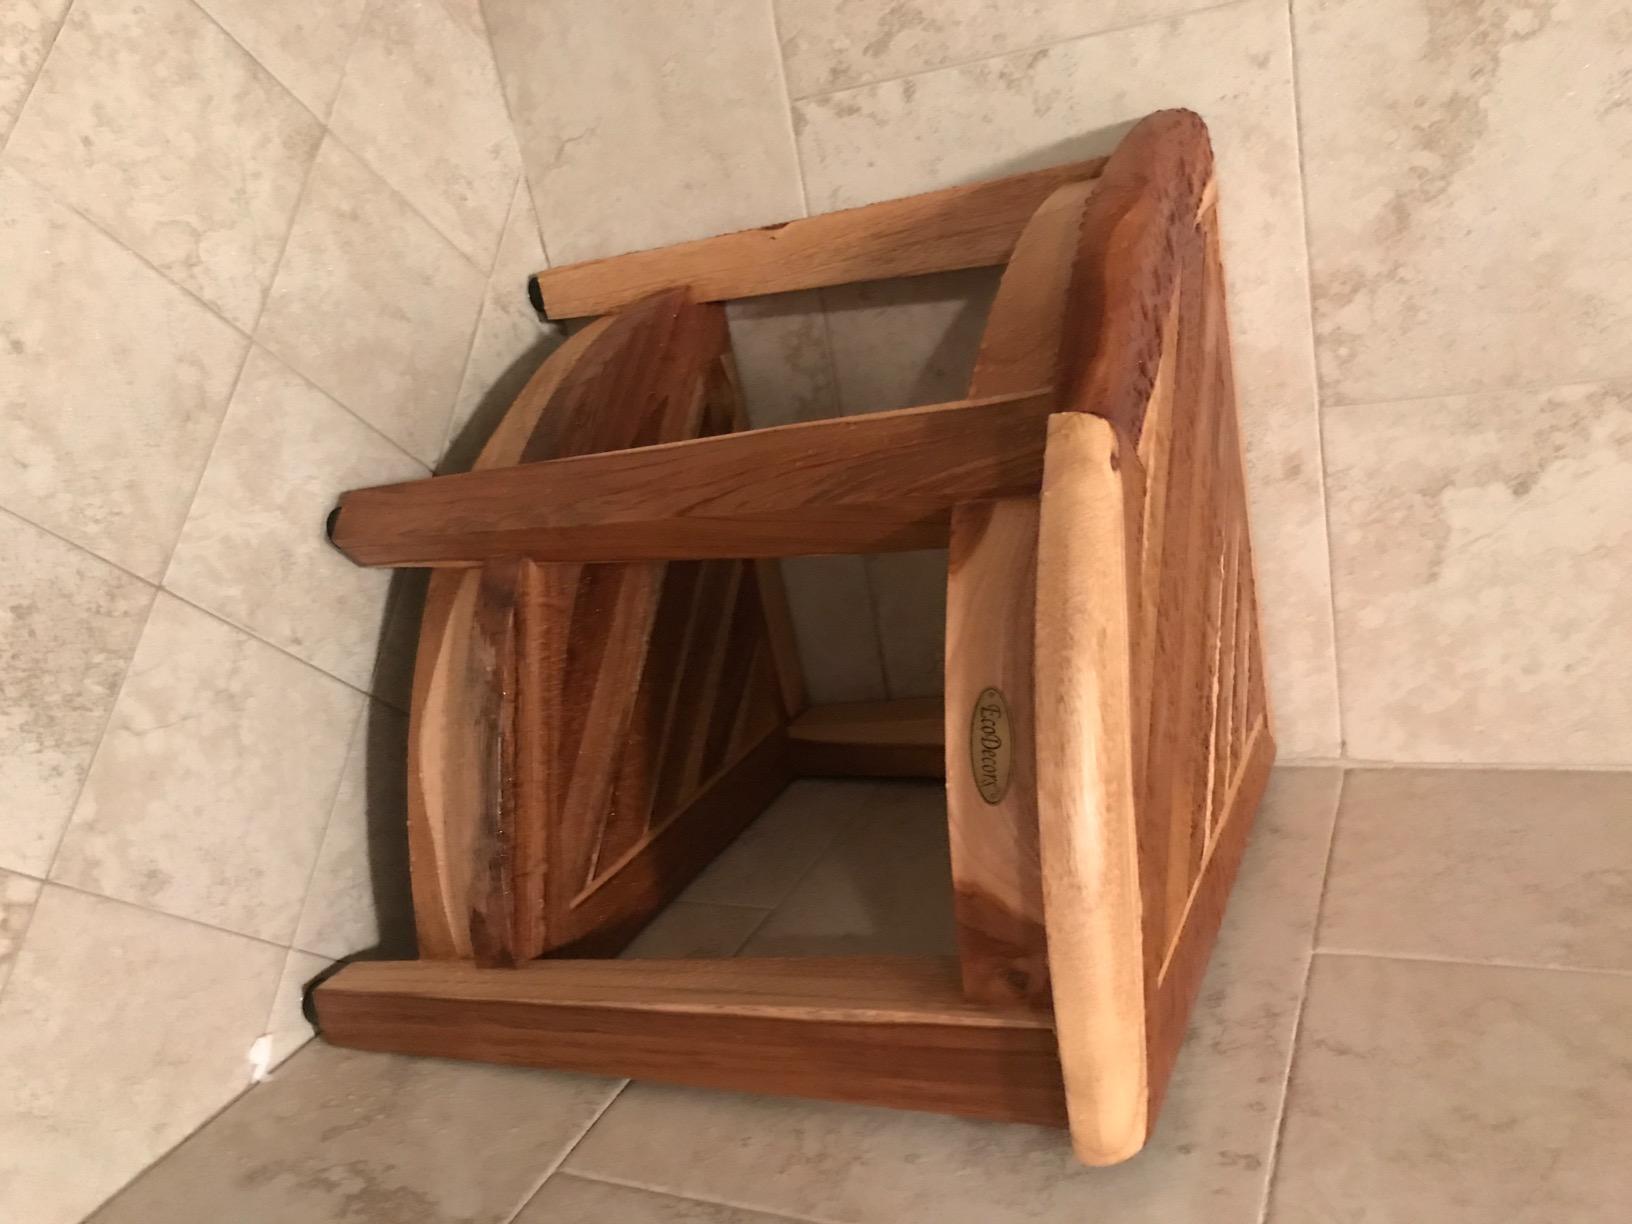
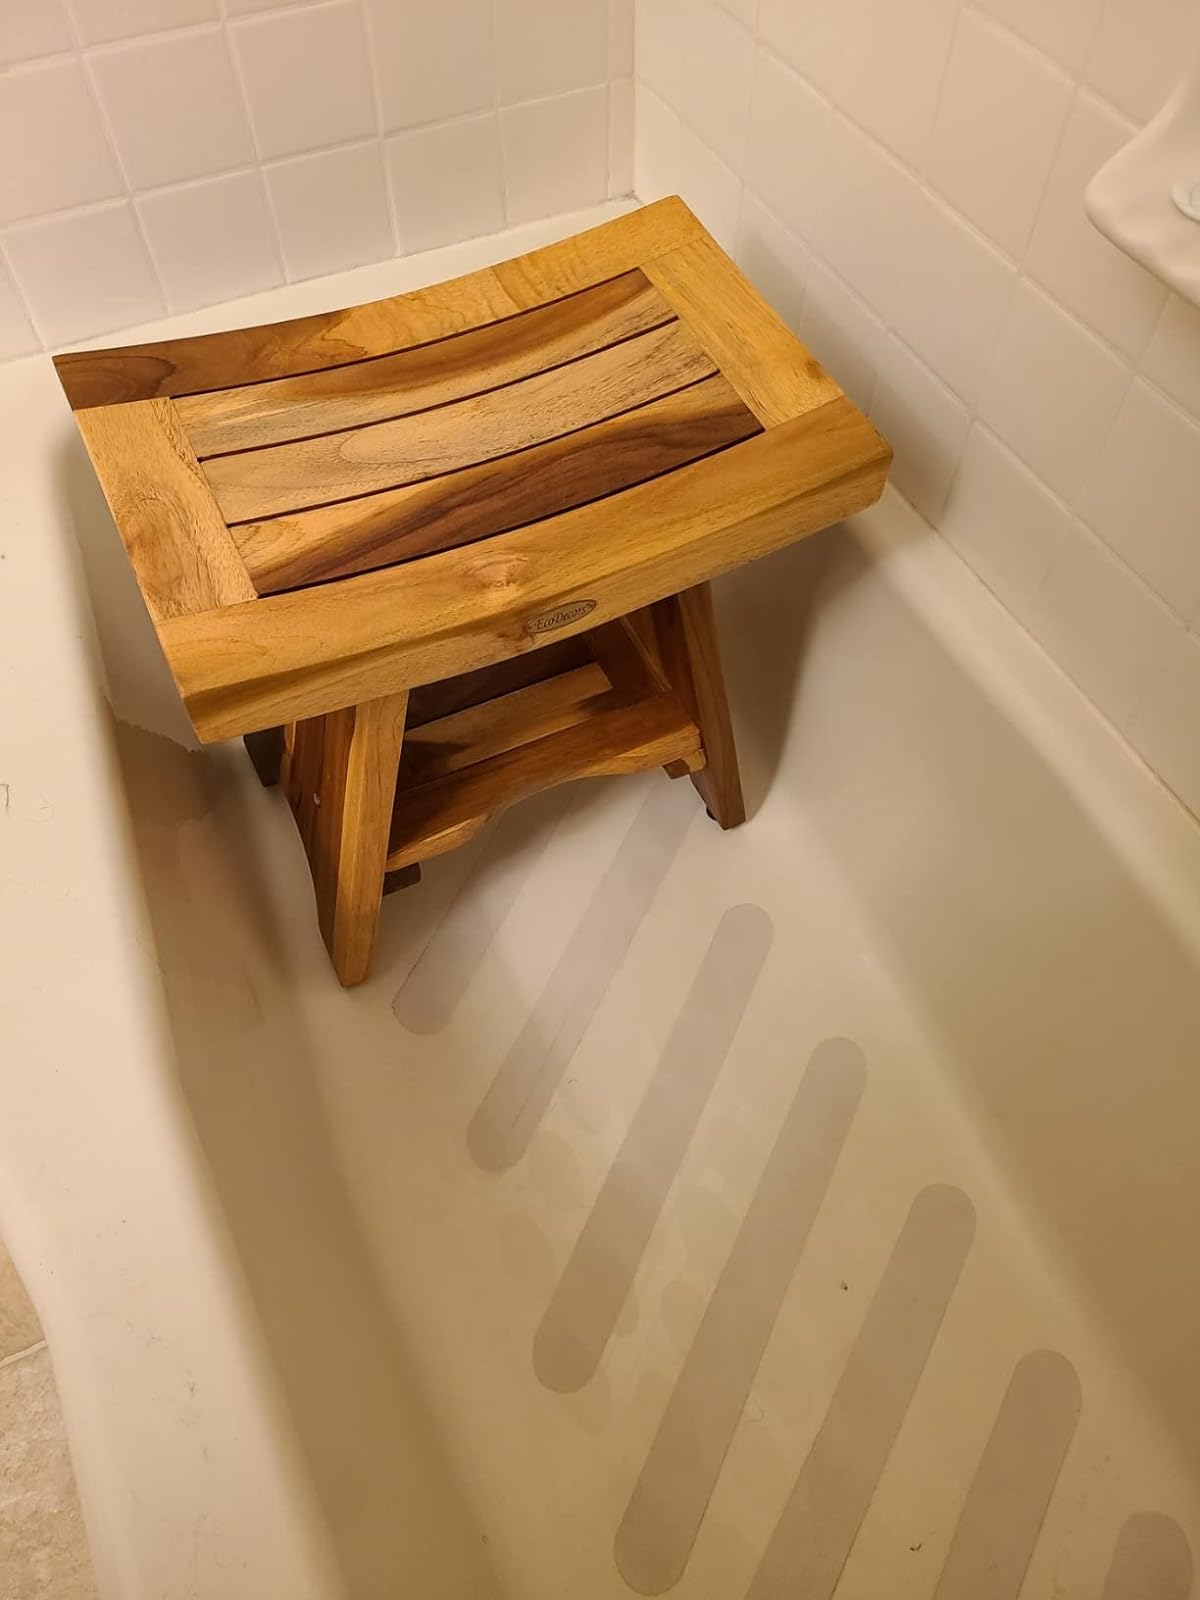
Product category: stool
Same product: no